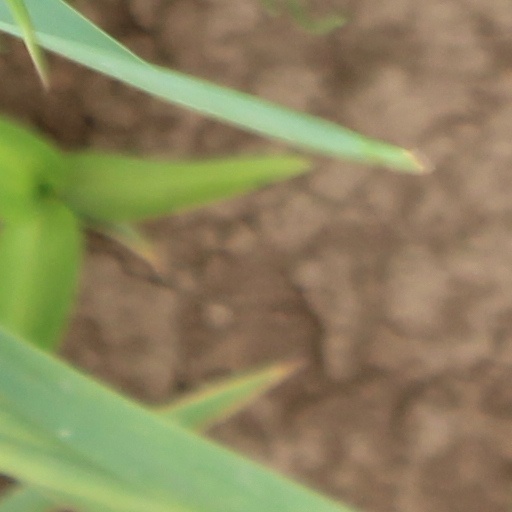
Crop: wheat